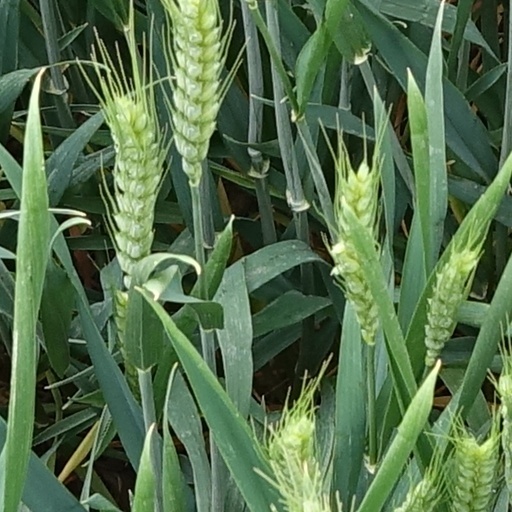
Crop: wheat